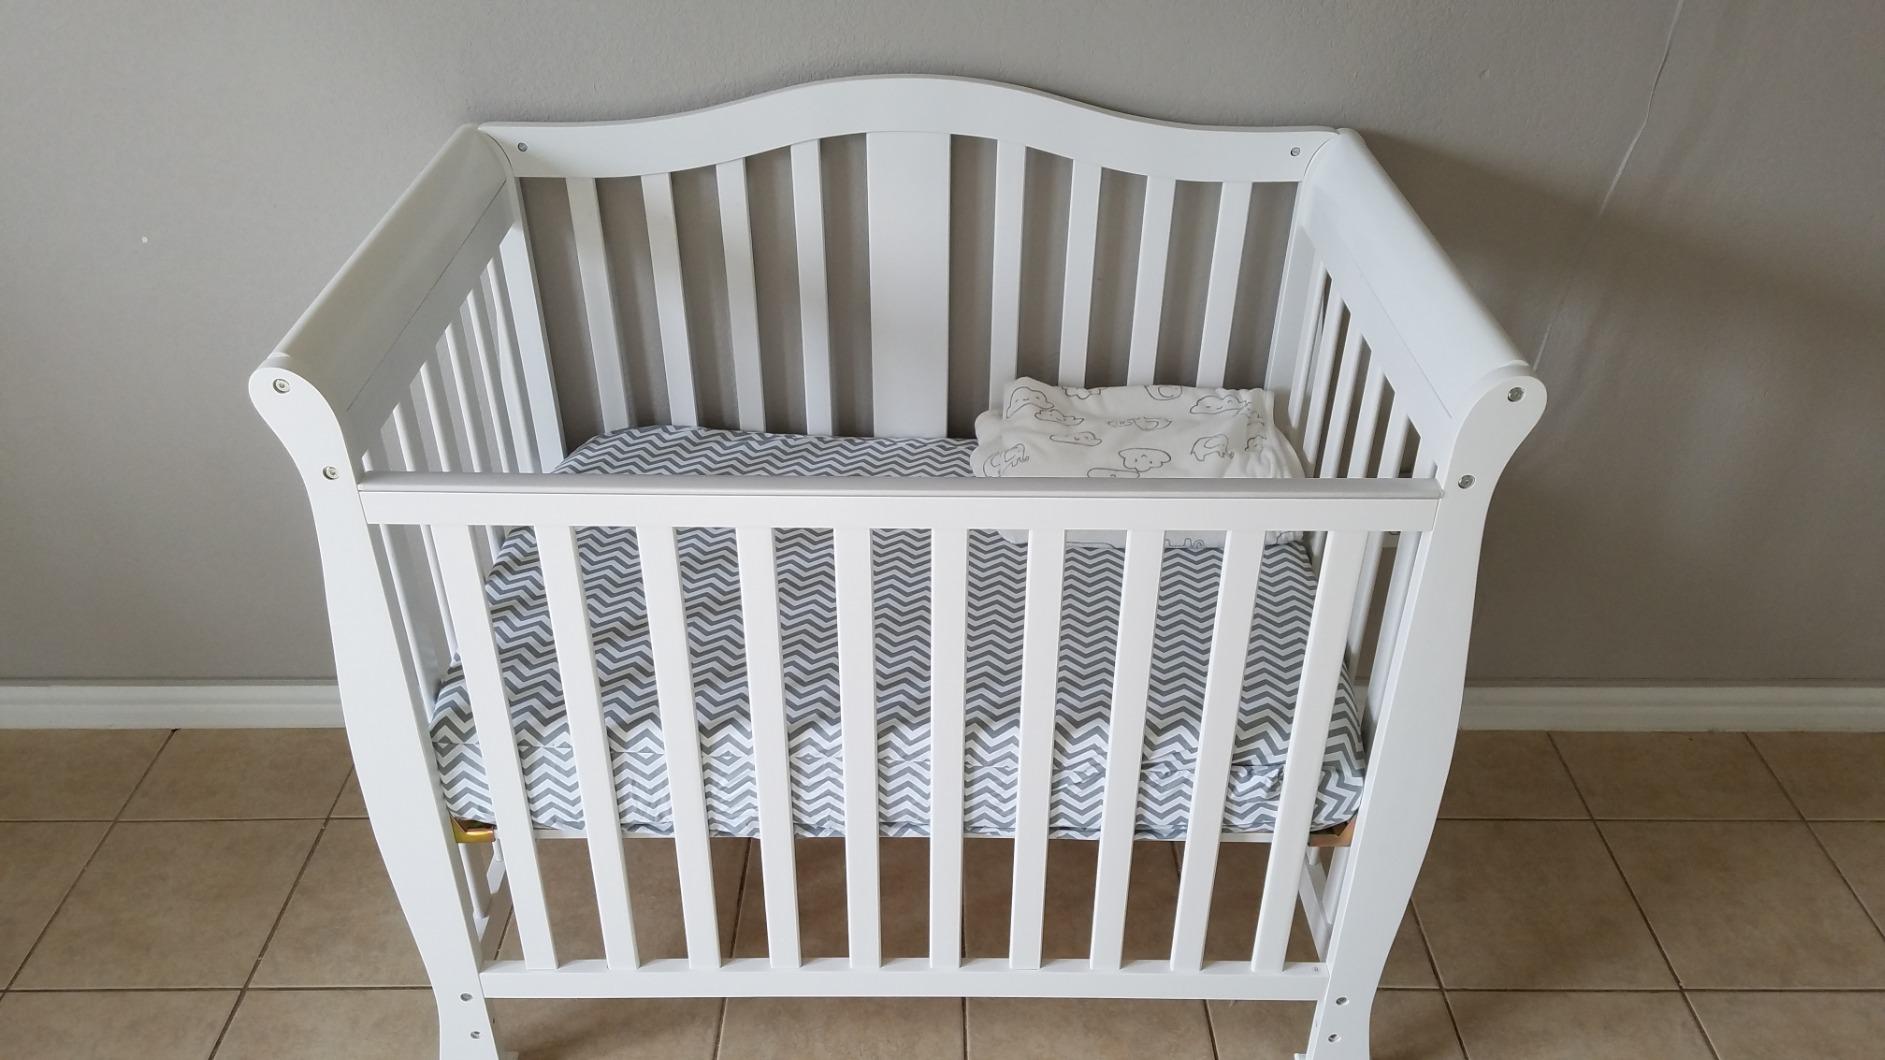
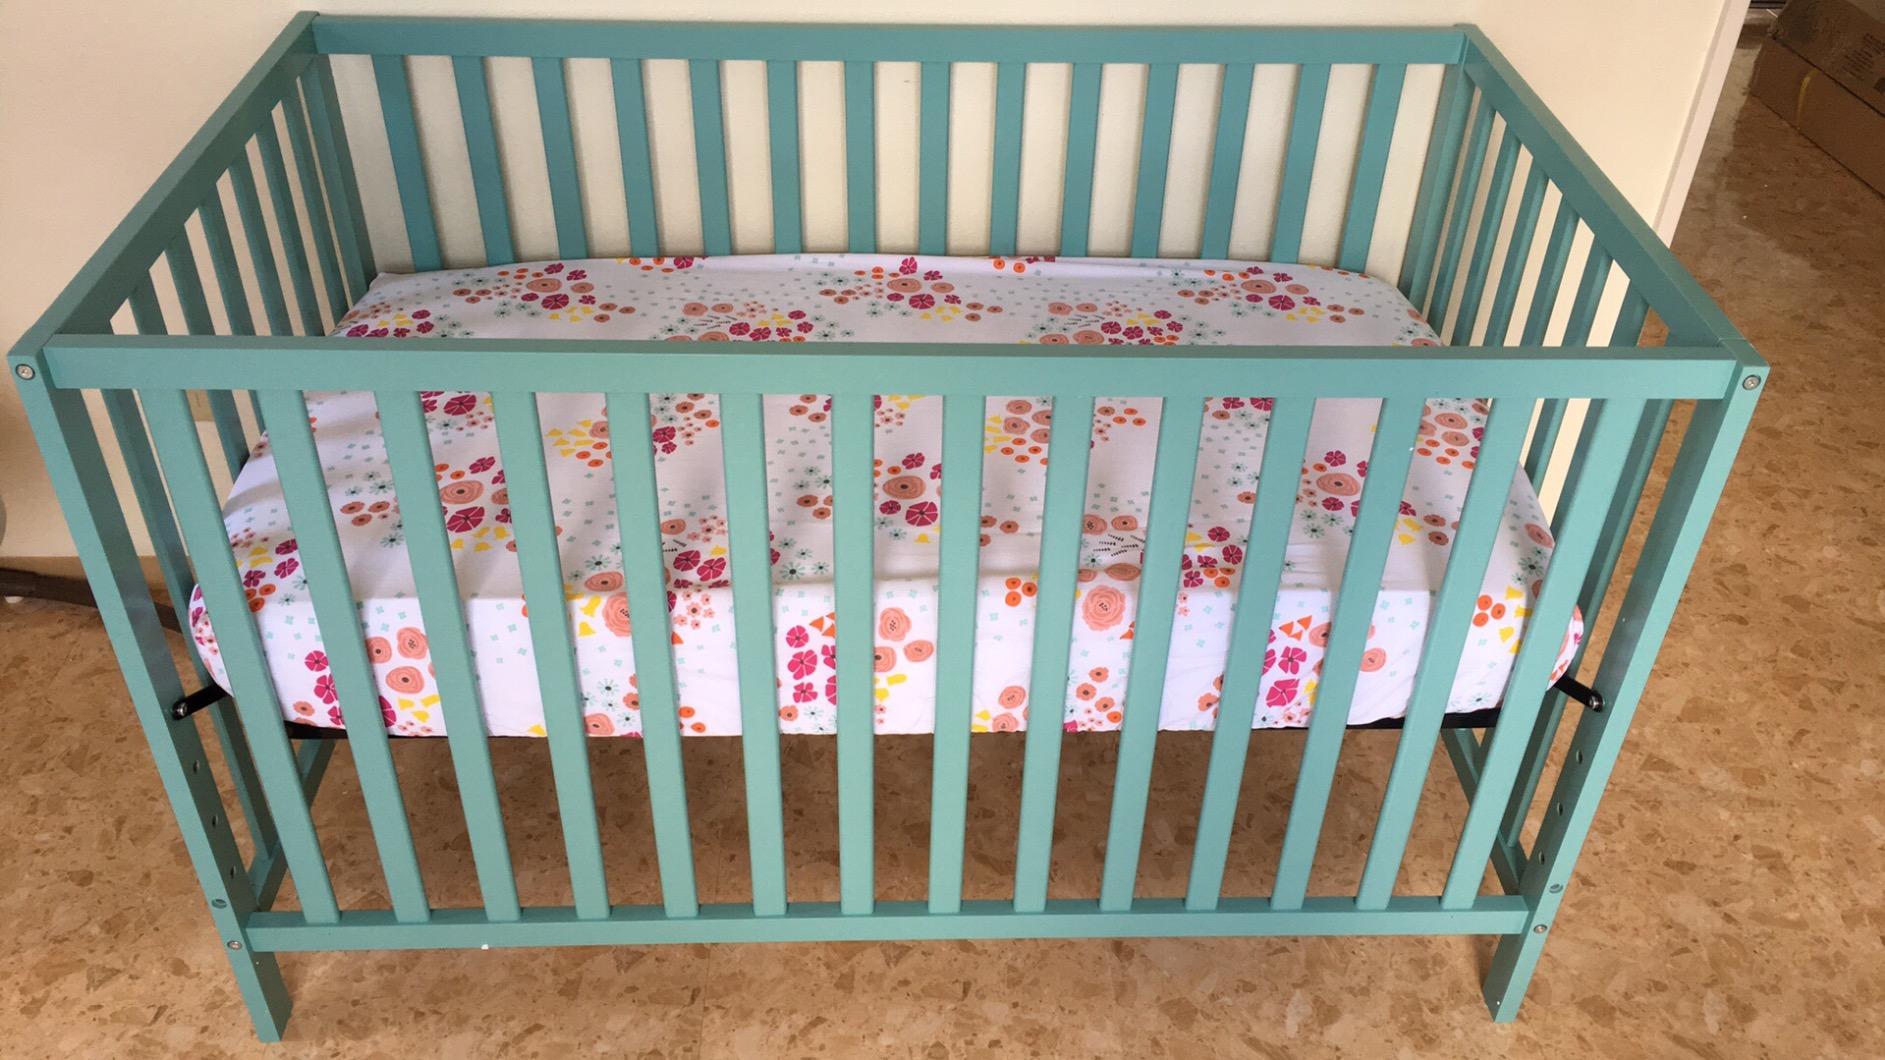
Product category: products_crib
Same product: no